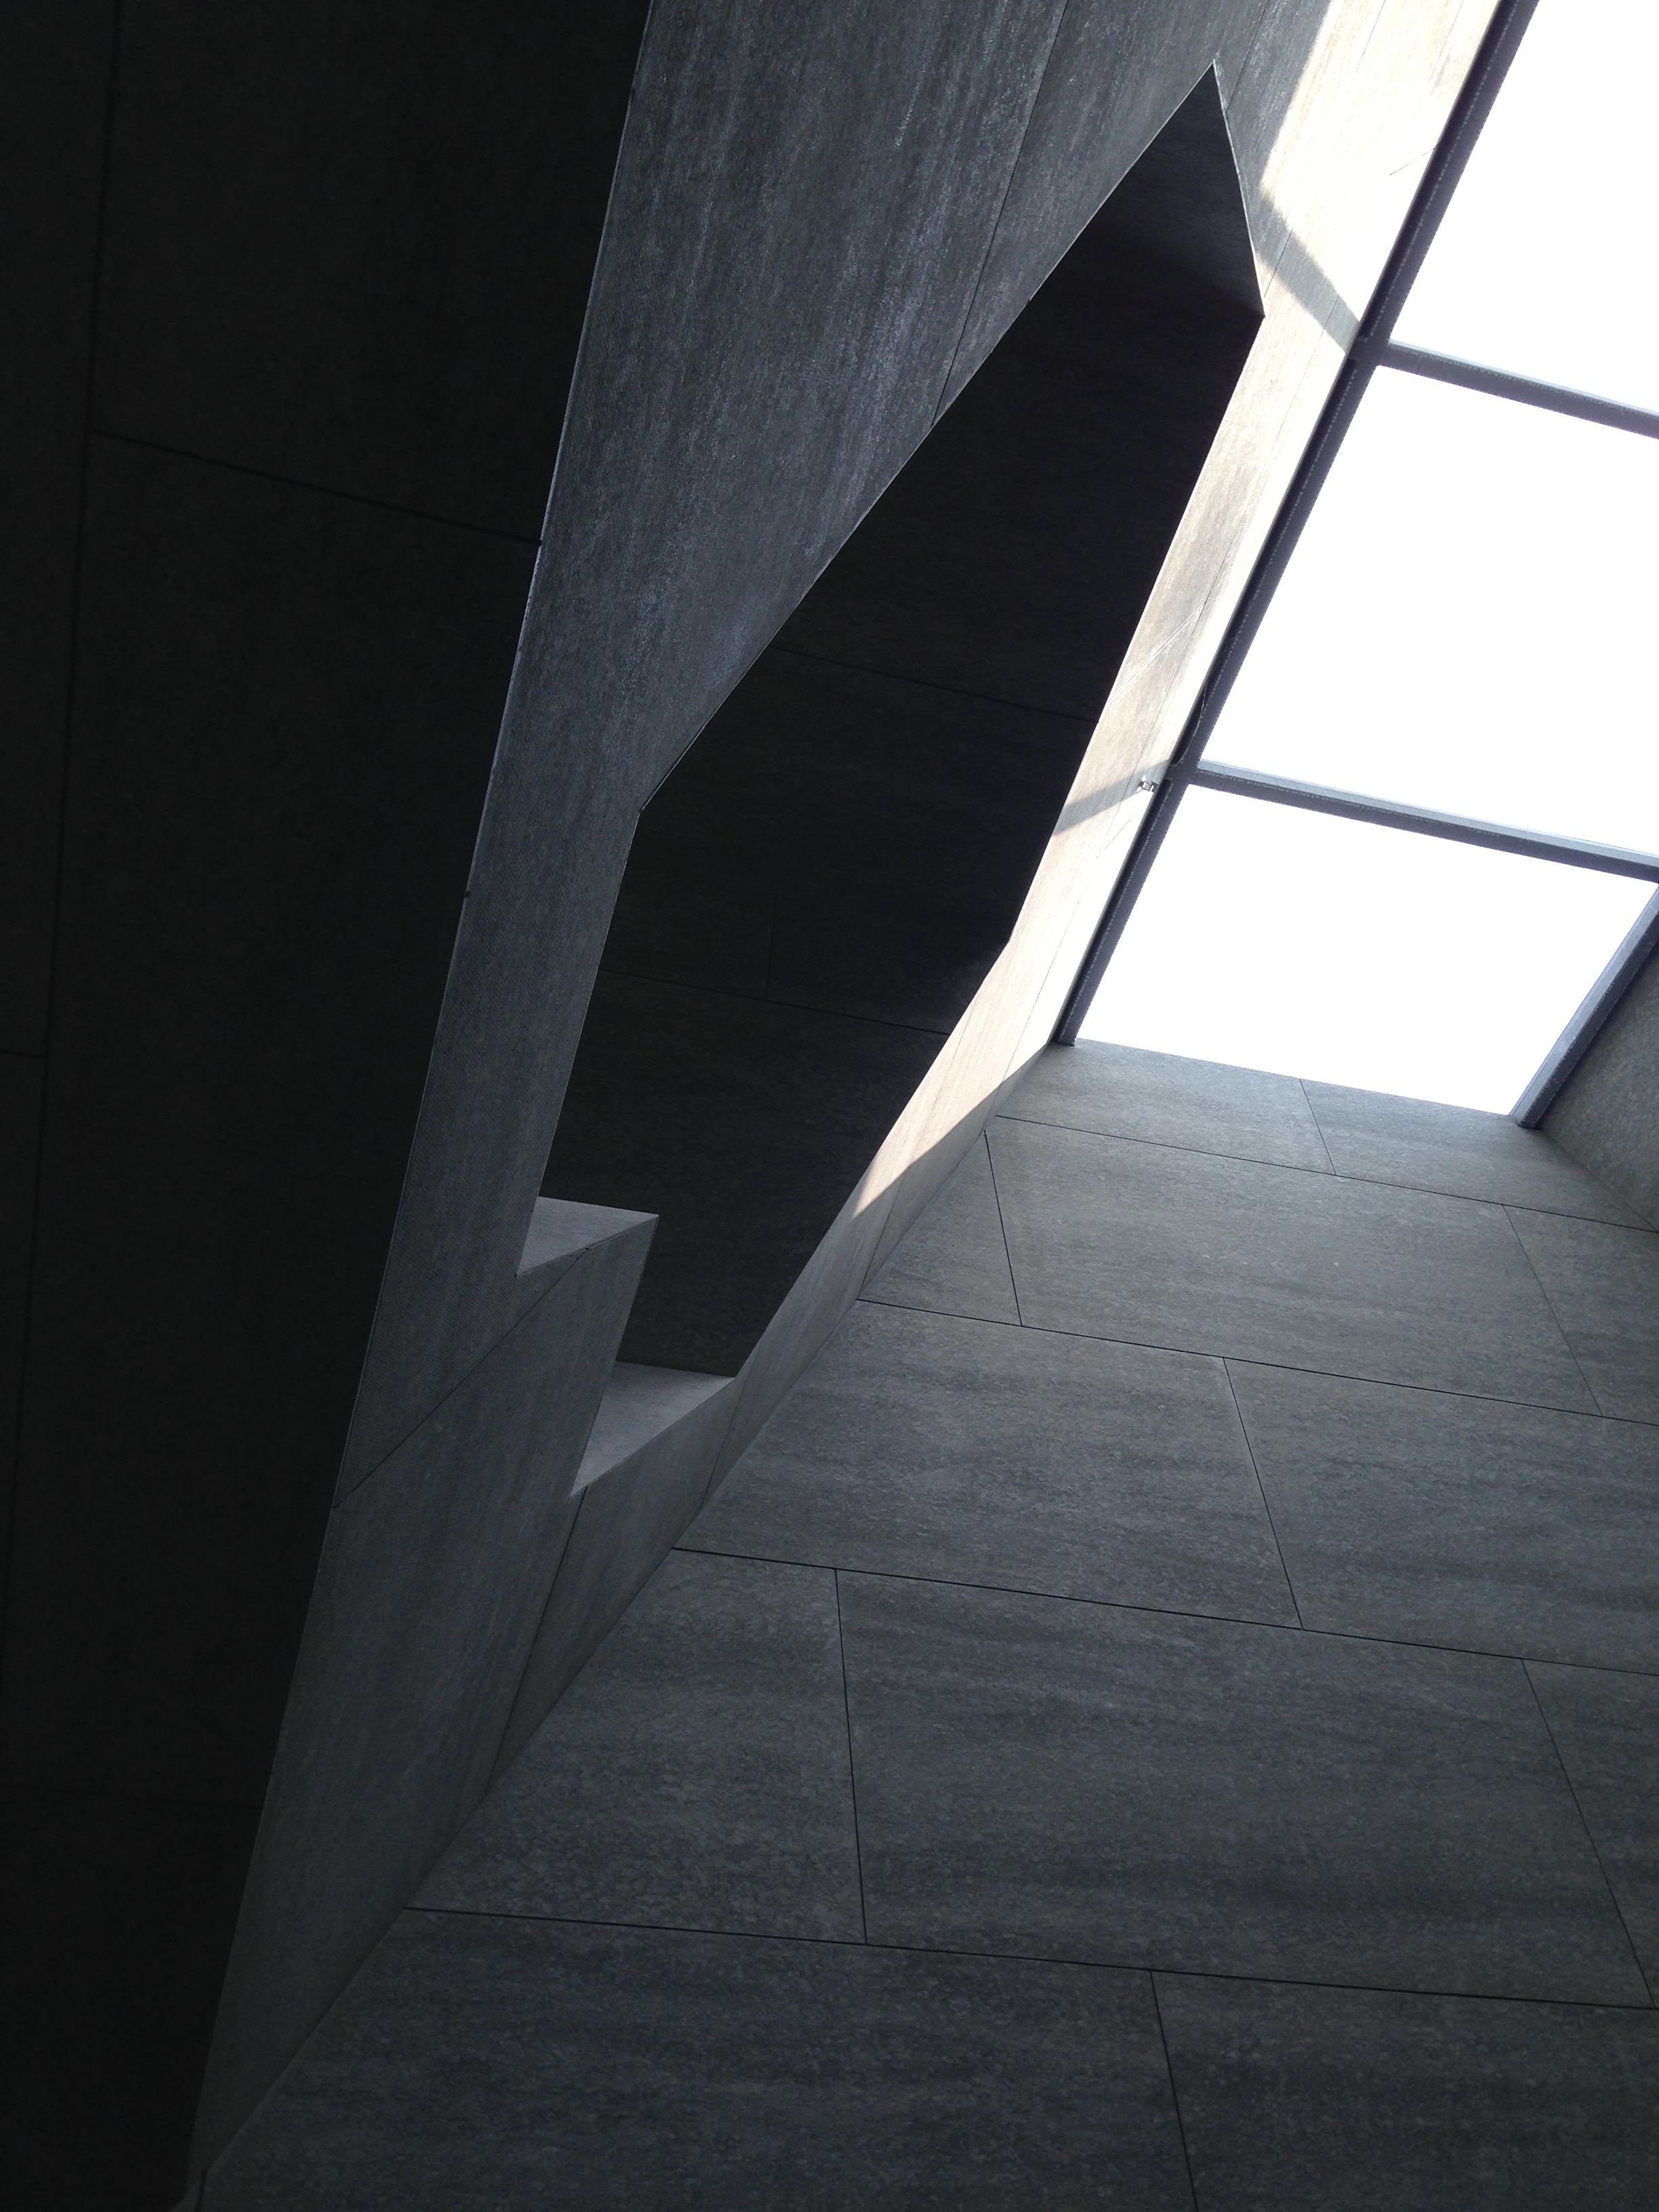
wing, light, architecture, structure, wood, white, sunlight, floor, building, ceiling, line, reflection, geometry, shadow, gray, darkness, blue, black, lighting, symmetry, shenzhen, shape, art gallery, daylighting, china art museum, dormer